Marie of Hesse-Kassel

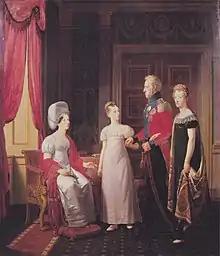
Frederik VI and Queen Marie with Princesses Caroline and Vilhelmine. Painted by C.W. Eckersberg, 1821.

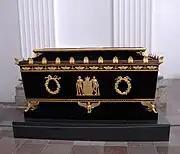
Her sarcophagus in Roskilde Cathedral

Marie and Frederick VI had eight children. None of Frederick VI's sons survived infancy, however, and when he died in 1839, he was succeeded by his cousin, Christian VIII of Denmark. The only surviving children of King Frederick VI and Queen Marie were their two daughters: